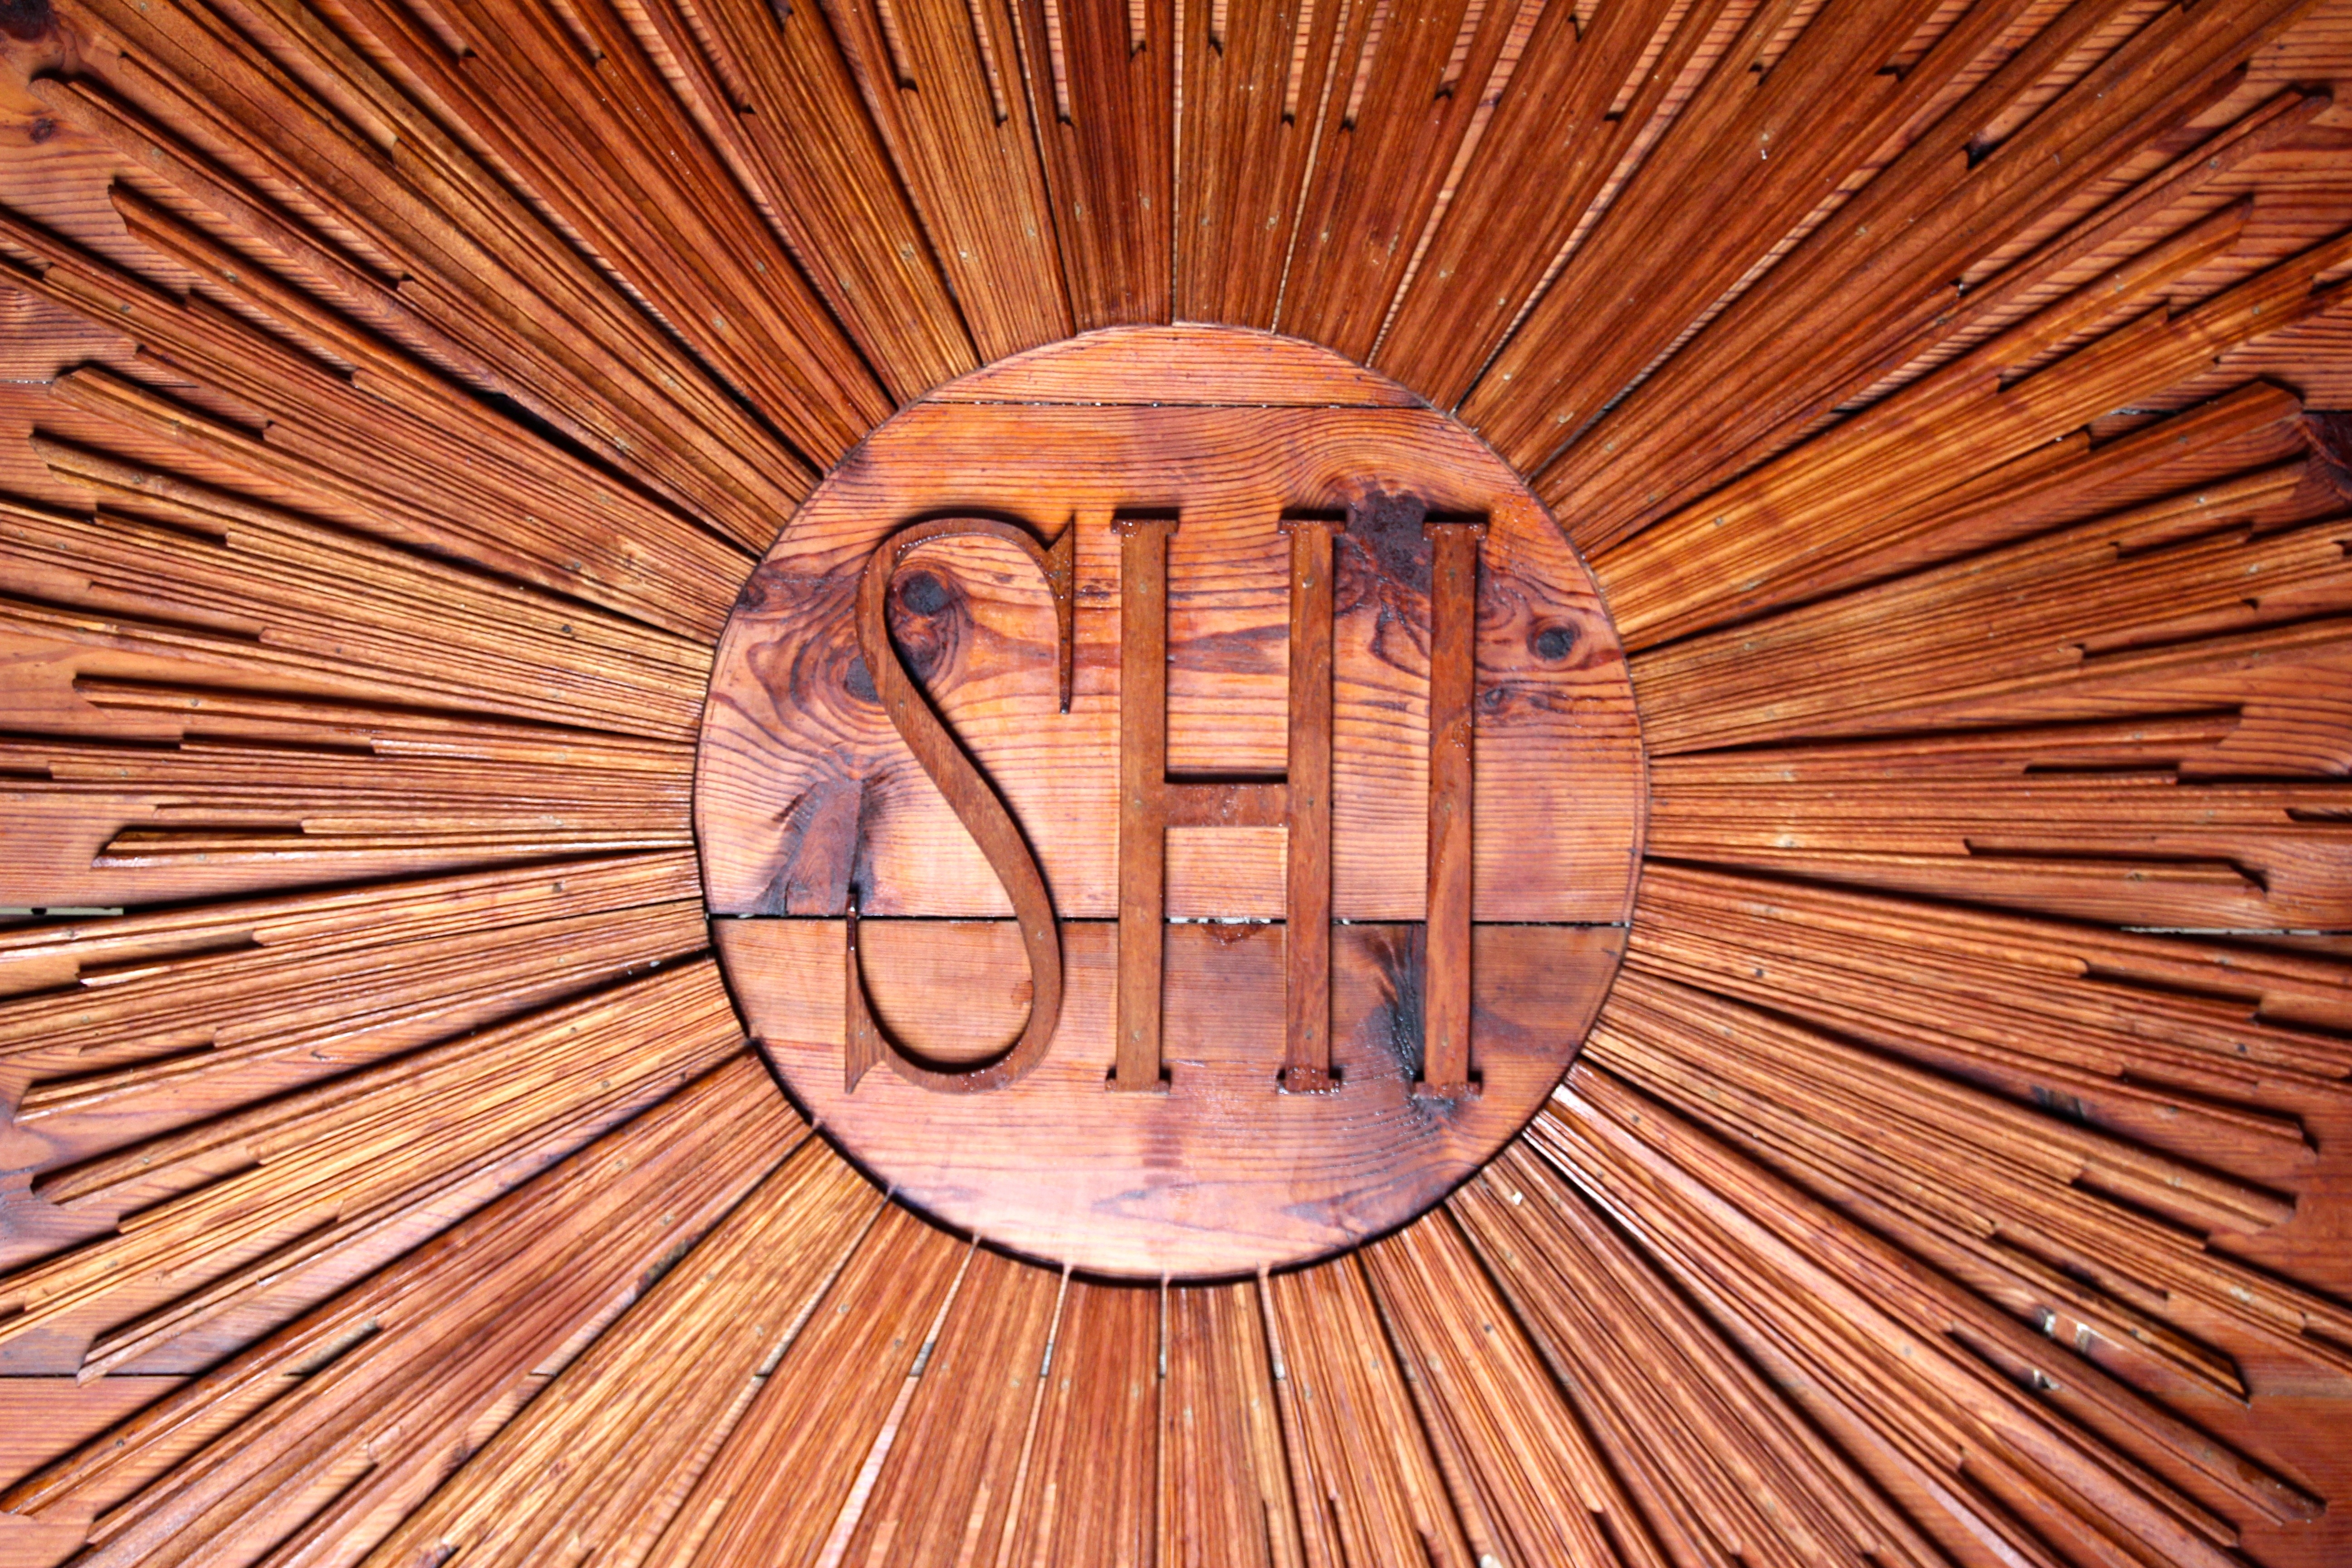
wood, floor, church, circle, close up, sculpture, peter, hardwood, jesus, carving, wood flooring, man made object